Josef Popper-Lynkeus

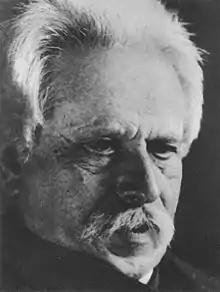
Josef Popper-Lynkeus in 1917

Josef Popper-Lynkeus (21 February 1838 – 22 December 1921) was an Austrian scholar, writer, and inventor. Josef Popper was born in the Jewish quarter in Kolín, Bohemia (now Czech Republic). He was the uncle of Austrian-British philosopher Karl Popper.